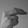
ASL letter: H